Julia Hobsbawm

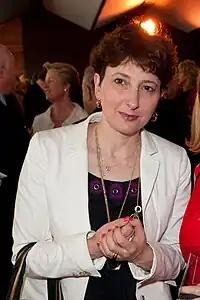
Hobsbawm at the "Financial Times" 125th Anniversary Party, London, June 2013

Julia Hobsbawm (born 15 August 1964) is a British businesswoman, entrepreneur, writer and broadcaster on the future of work. She is the founder and CEO of global trends network Workathon and is developing a new global framework for work with The World Work Organisation.